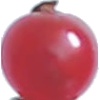
Label: redcurrant